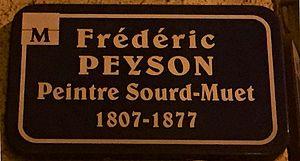
Plaque de la Rue Frédéric Peyson. Montpellier (Hérault) Frédéric Peyson est un peintre français sourd du XIXe siècle né à Montpellier.
Frédéric Peyson, né le 29 mars 1807 à Montpellier et mort le 13 janvier 1877 à Montpellier, est un peintre français sourd du XIXᵉ siècle, élève du Auguste Bébian et élève des célèbres peintres : Louis Hersent, Antoine-Jean Gros, Léon Cogniet et Ingres.